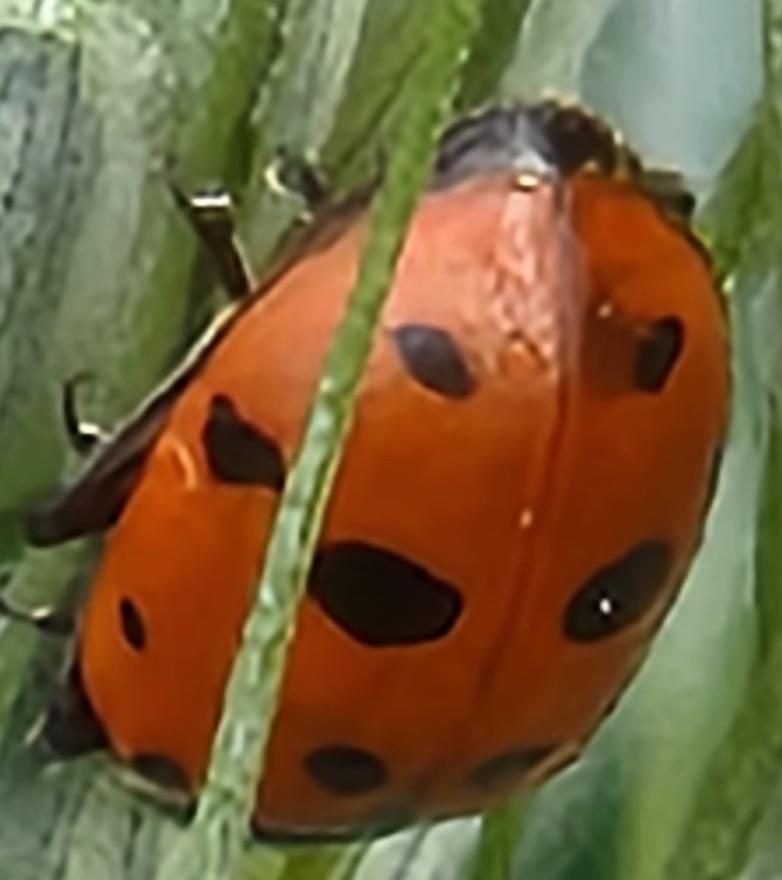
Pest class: predators